Michael Hibberd

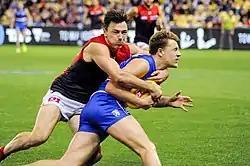
Hibberd tackling Jack Macrae in round 13, 2017.

After experiencing patella tendinitis in his knee during 2016, Hibberd was eased back into pre-season training. In addition to sustaining a hamstring injury which limited his training further and he was forced to miss the opening match of the 2017 JLT Community Series. He played his first match in Melbourne colours in Melbourne's second match of the JLT Community Series, which was a fifty-four point win against at Casey Fields. A few days later, he suffered an achilles injury at training, which forced him to miss five weeks of football. He returned to playing via the VFL with Melbourne's affiliate team, the , in the round one clash against at Burbank Oval, in which he recorded twenty-five disposals and was one of Casey's best players according to elite performance manager, Dave Misson. He spent just the one week in the VFL before making his debut for Melbourne in the Anzac Day eve match against at the Melbourne Cricket Ground in round five where he recorded twenty-seven disposals, eight rebound 50s, six marks and a goal. He was named Melbourne's best player by "Herald Sun" journalist, Sam Landsberger, and was named in "AFL Media's" team of the week.